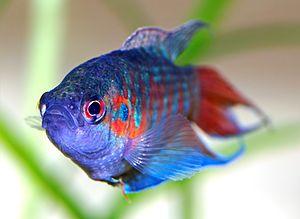
Cet image montre un poisson de paradis (Macropodus opercularis).